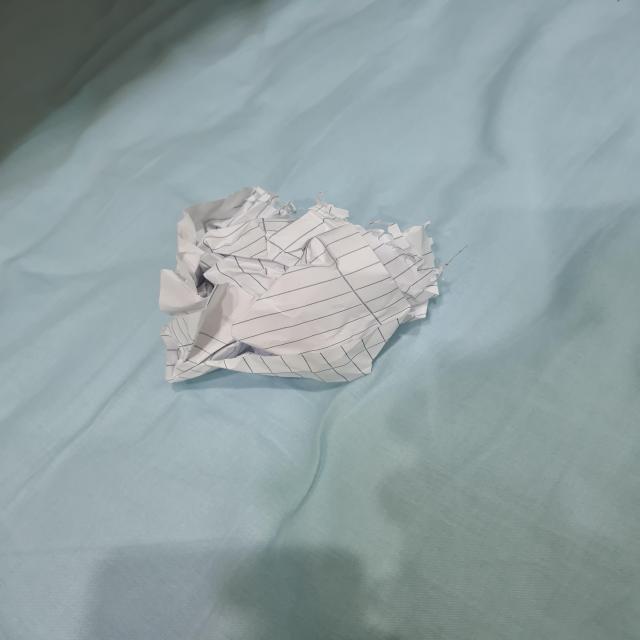
Label: tissues